Pazardzhik

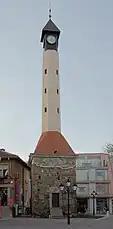
The old clock tower is one of the many landmarks in the city.

The main transportation for the city are trolleybuses, buses, taxis and trains.